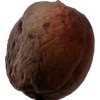
Label: peach